Women in the Catholic Church

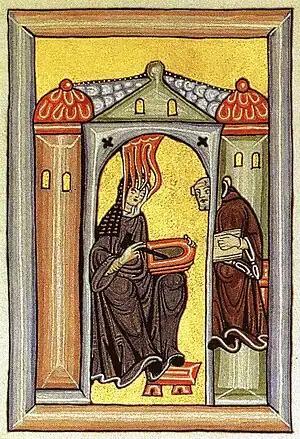
Illumination from the Liber Scivias showing Doctor of the Church Hildegard of Bingen receiving a vision and dictating to her scribe and secretary

Religious institutes for women may be dedicated to contemplative or monastic life or to apostolic work such as education or the provision of health care and spiritual support to the community. Some religious institutes have ancient origins, as with Benedictine nuns, whose monastic way of life developed from the 6th-century Rule of Saint Benedict. Benedict of Nursia is considered the father of western monasticism and his sister, Scholastica, is the patron saint of nuns.